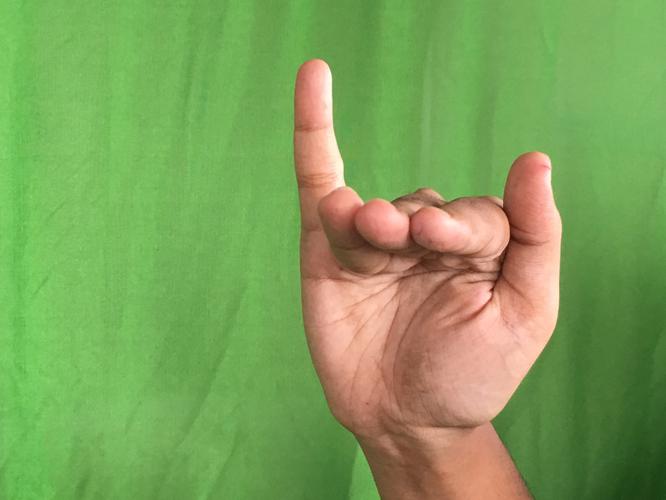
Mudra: Mrigasirsha
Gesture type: single_hand